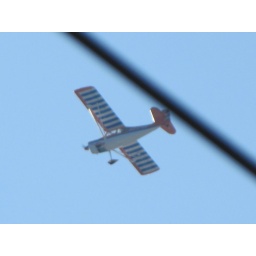
Plane flying over our car